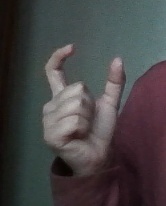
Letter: nun